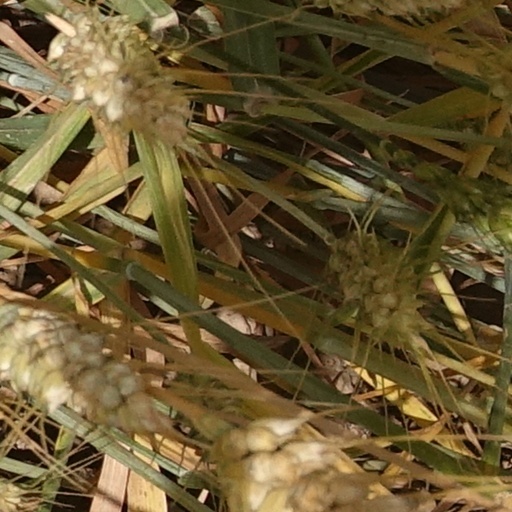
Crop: wheat